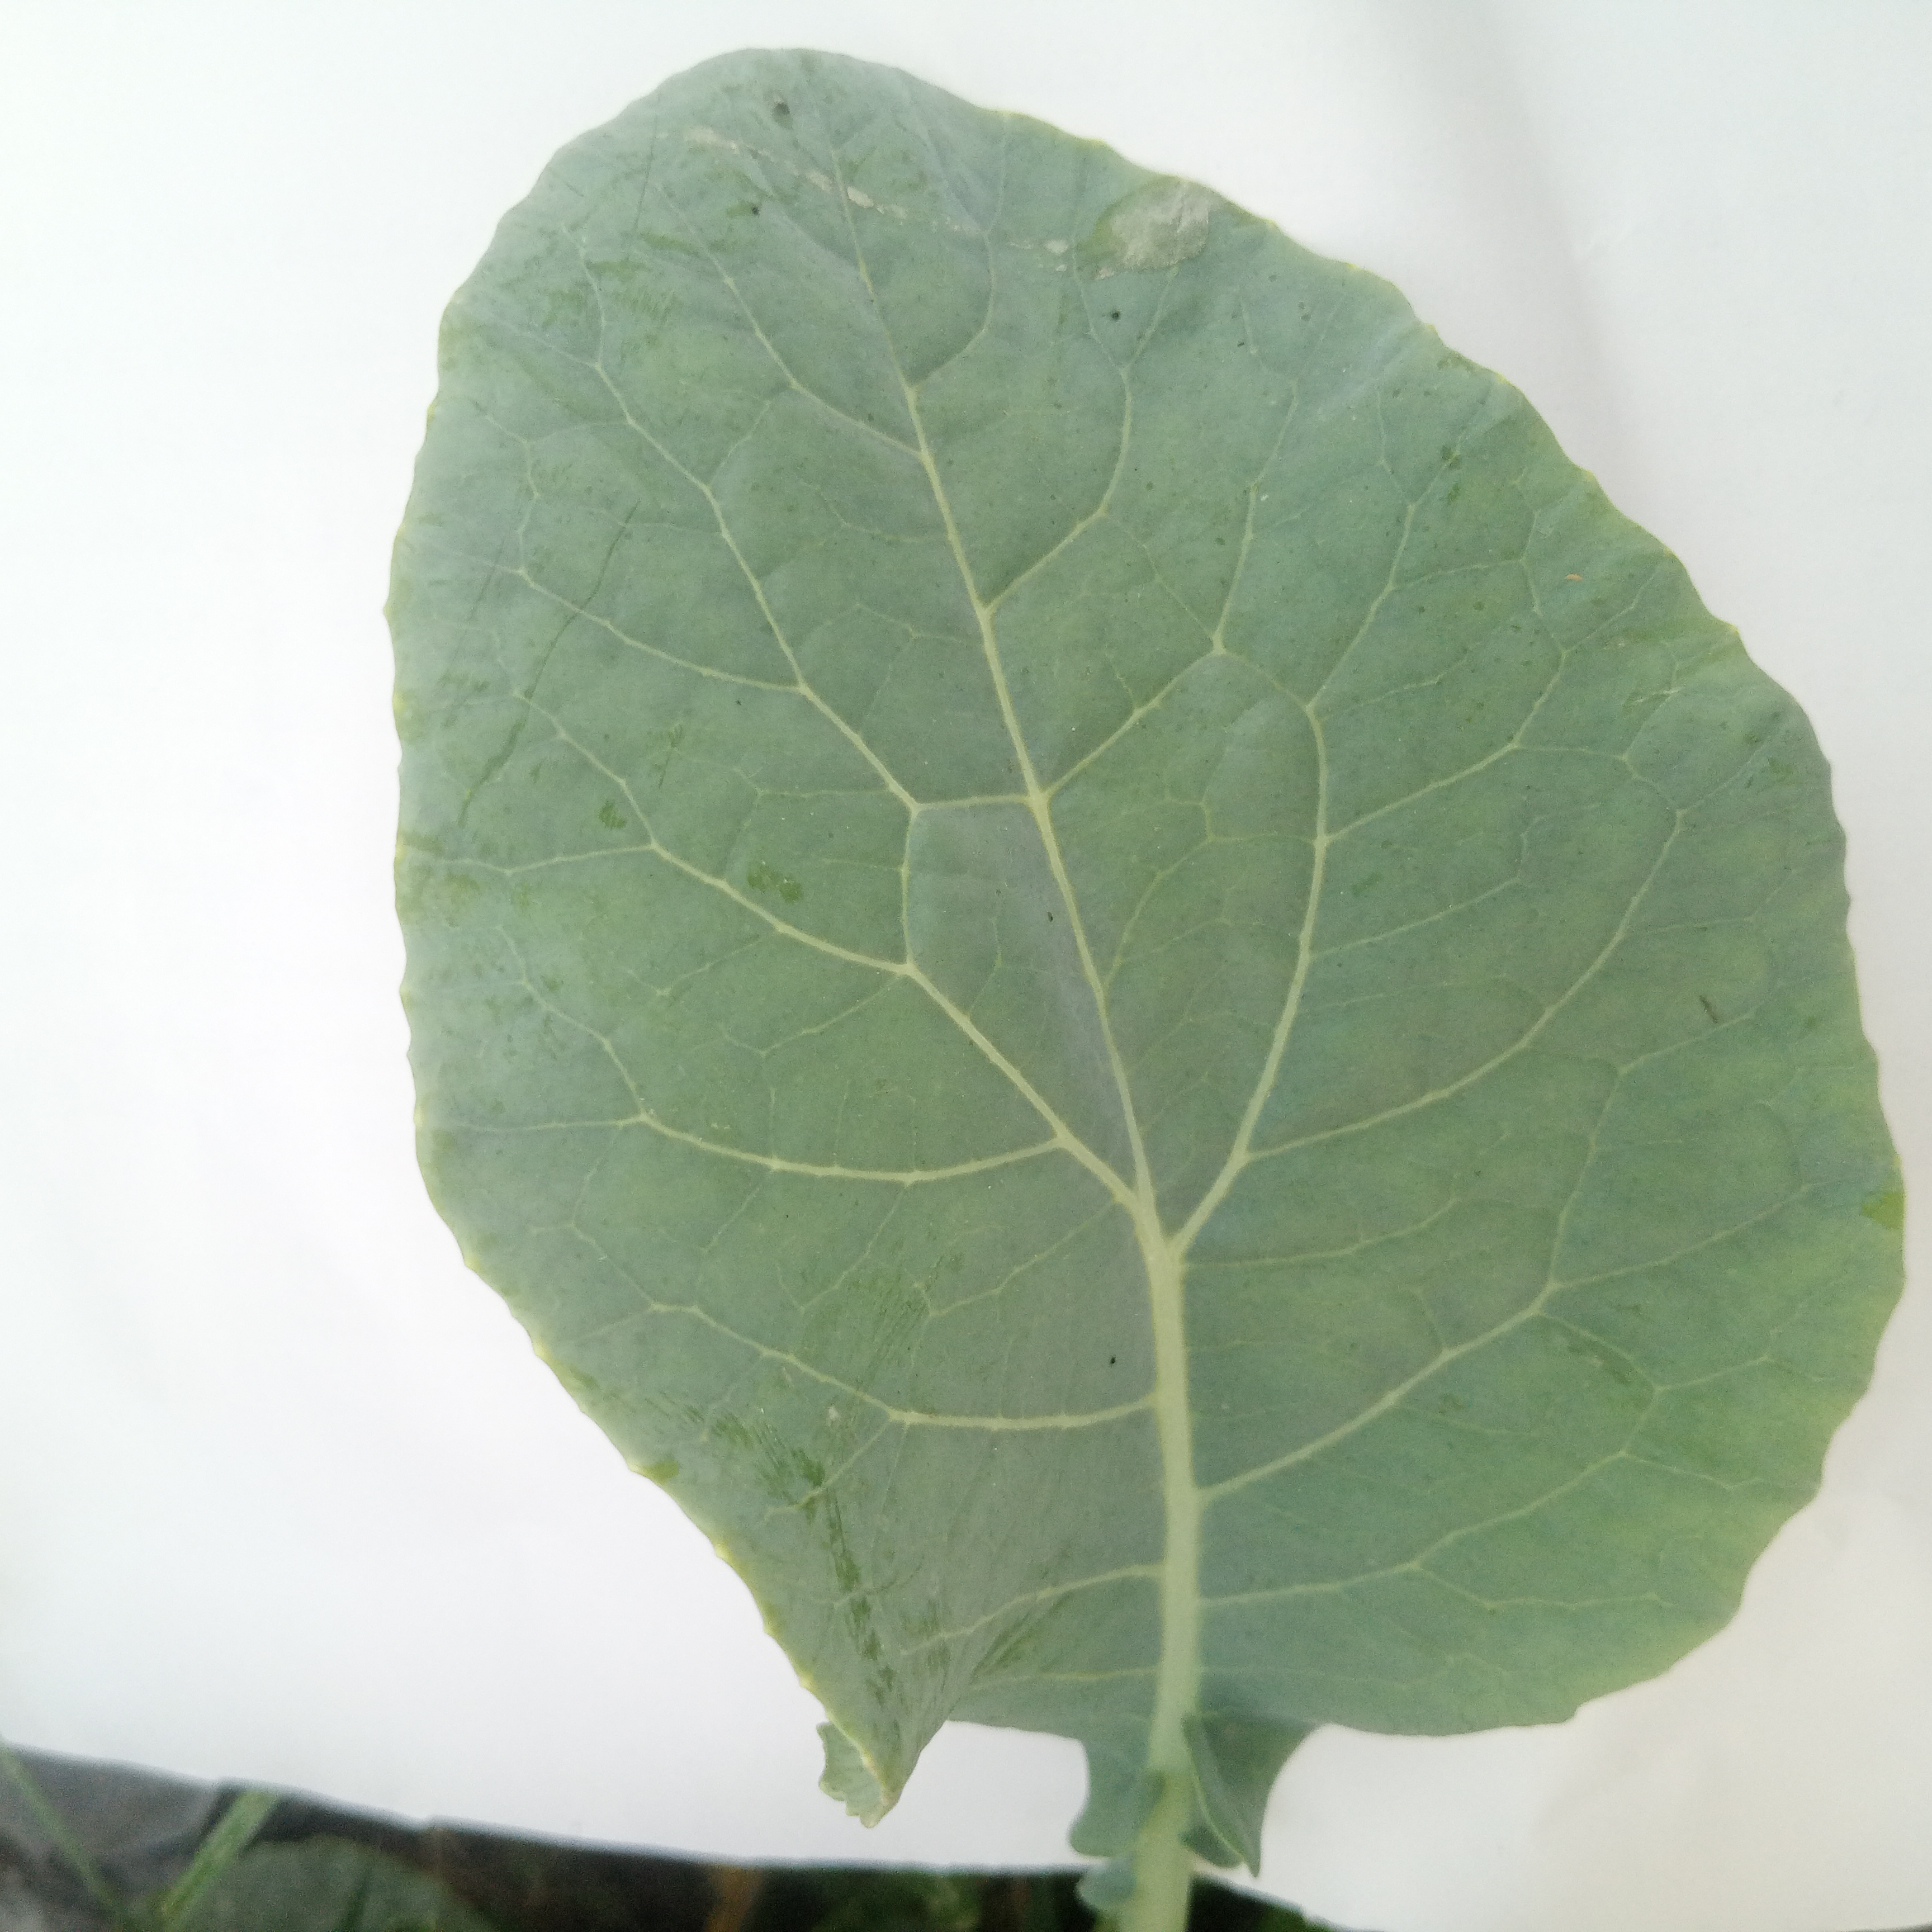
Label: Healthy